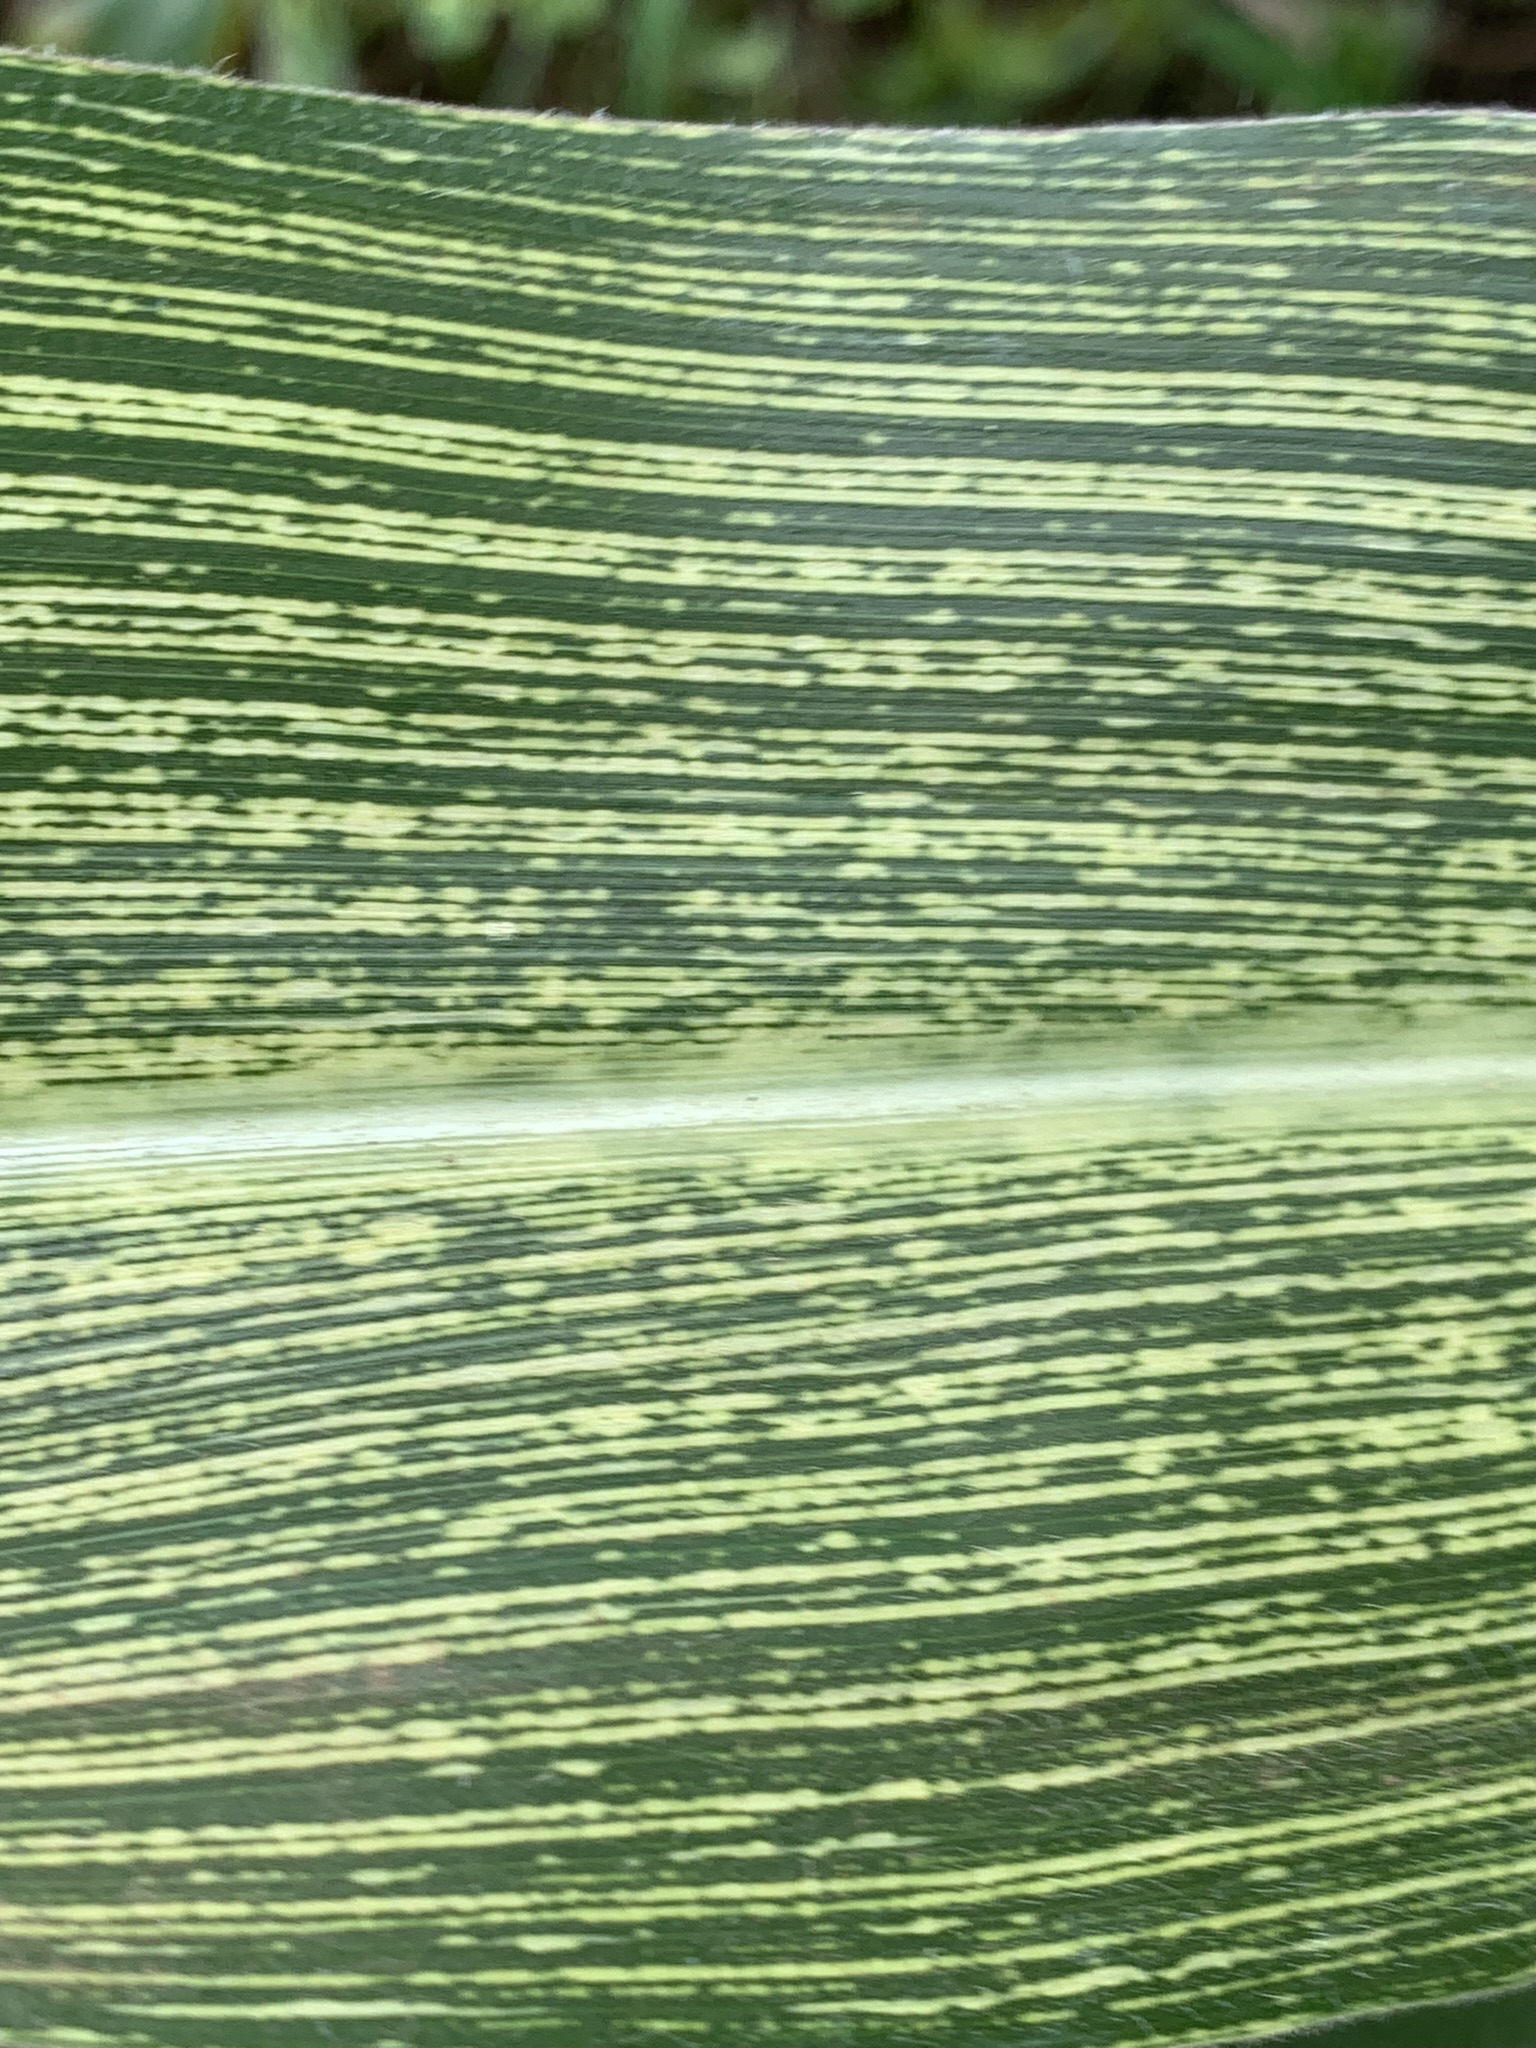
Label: MSV